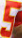
Number: 5